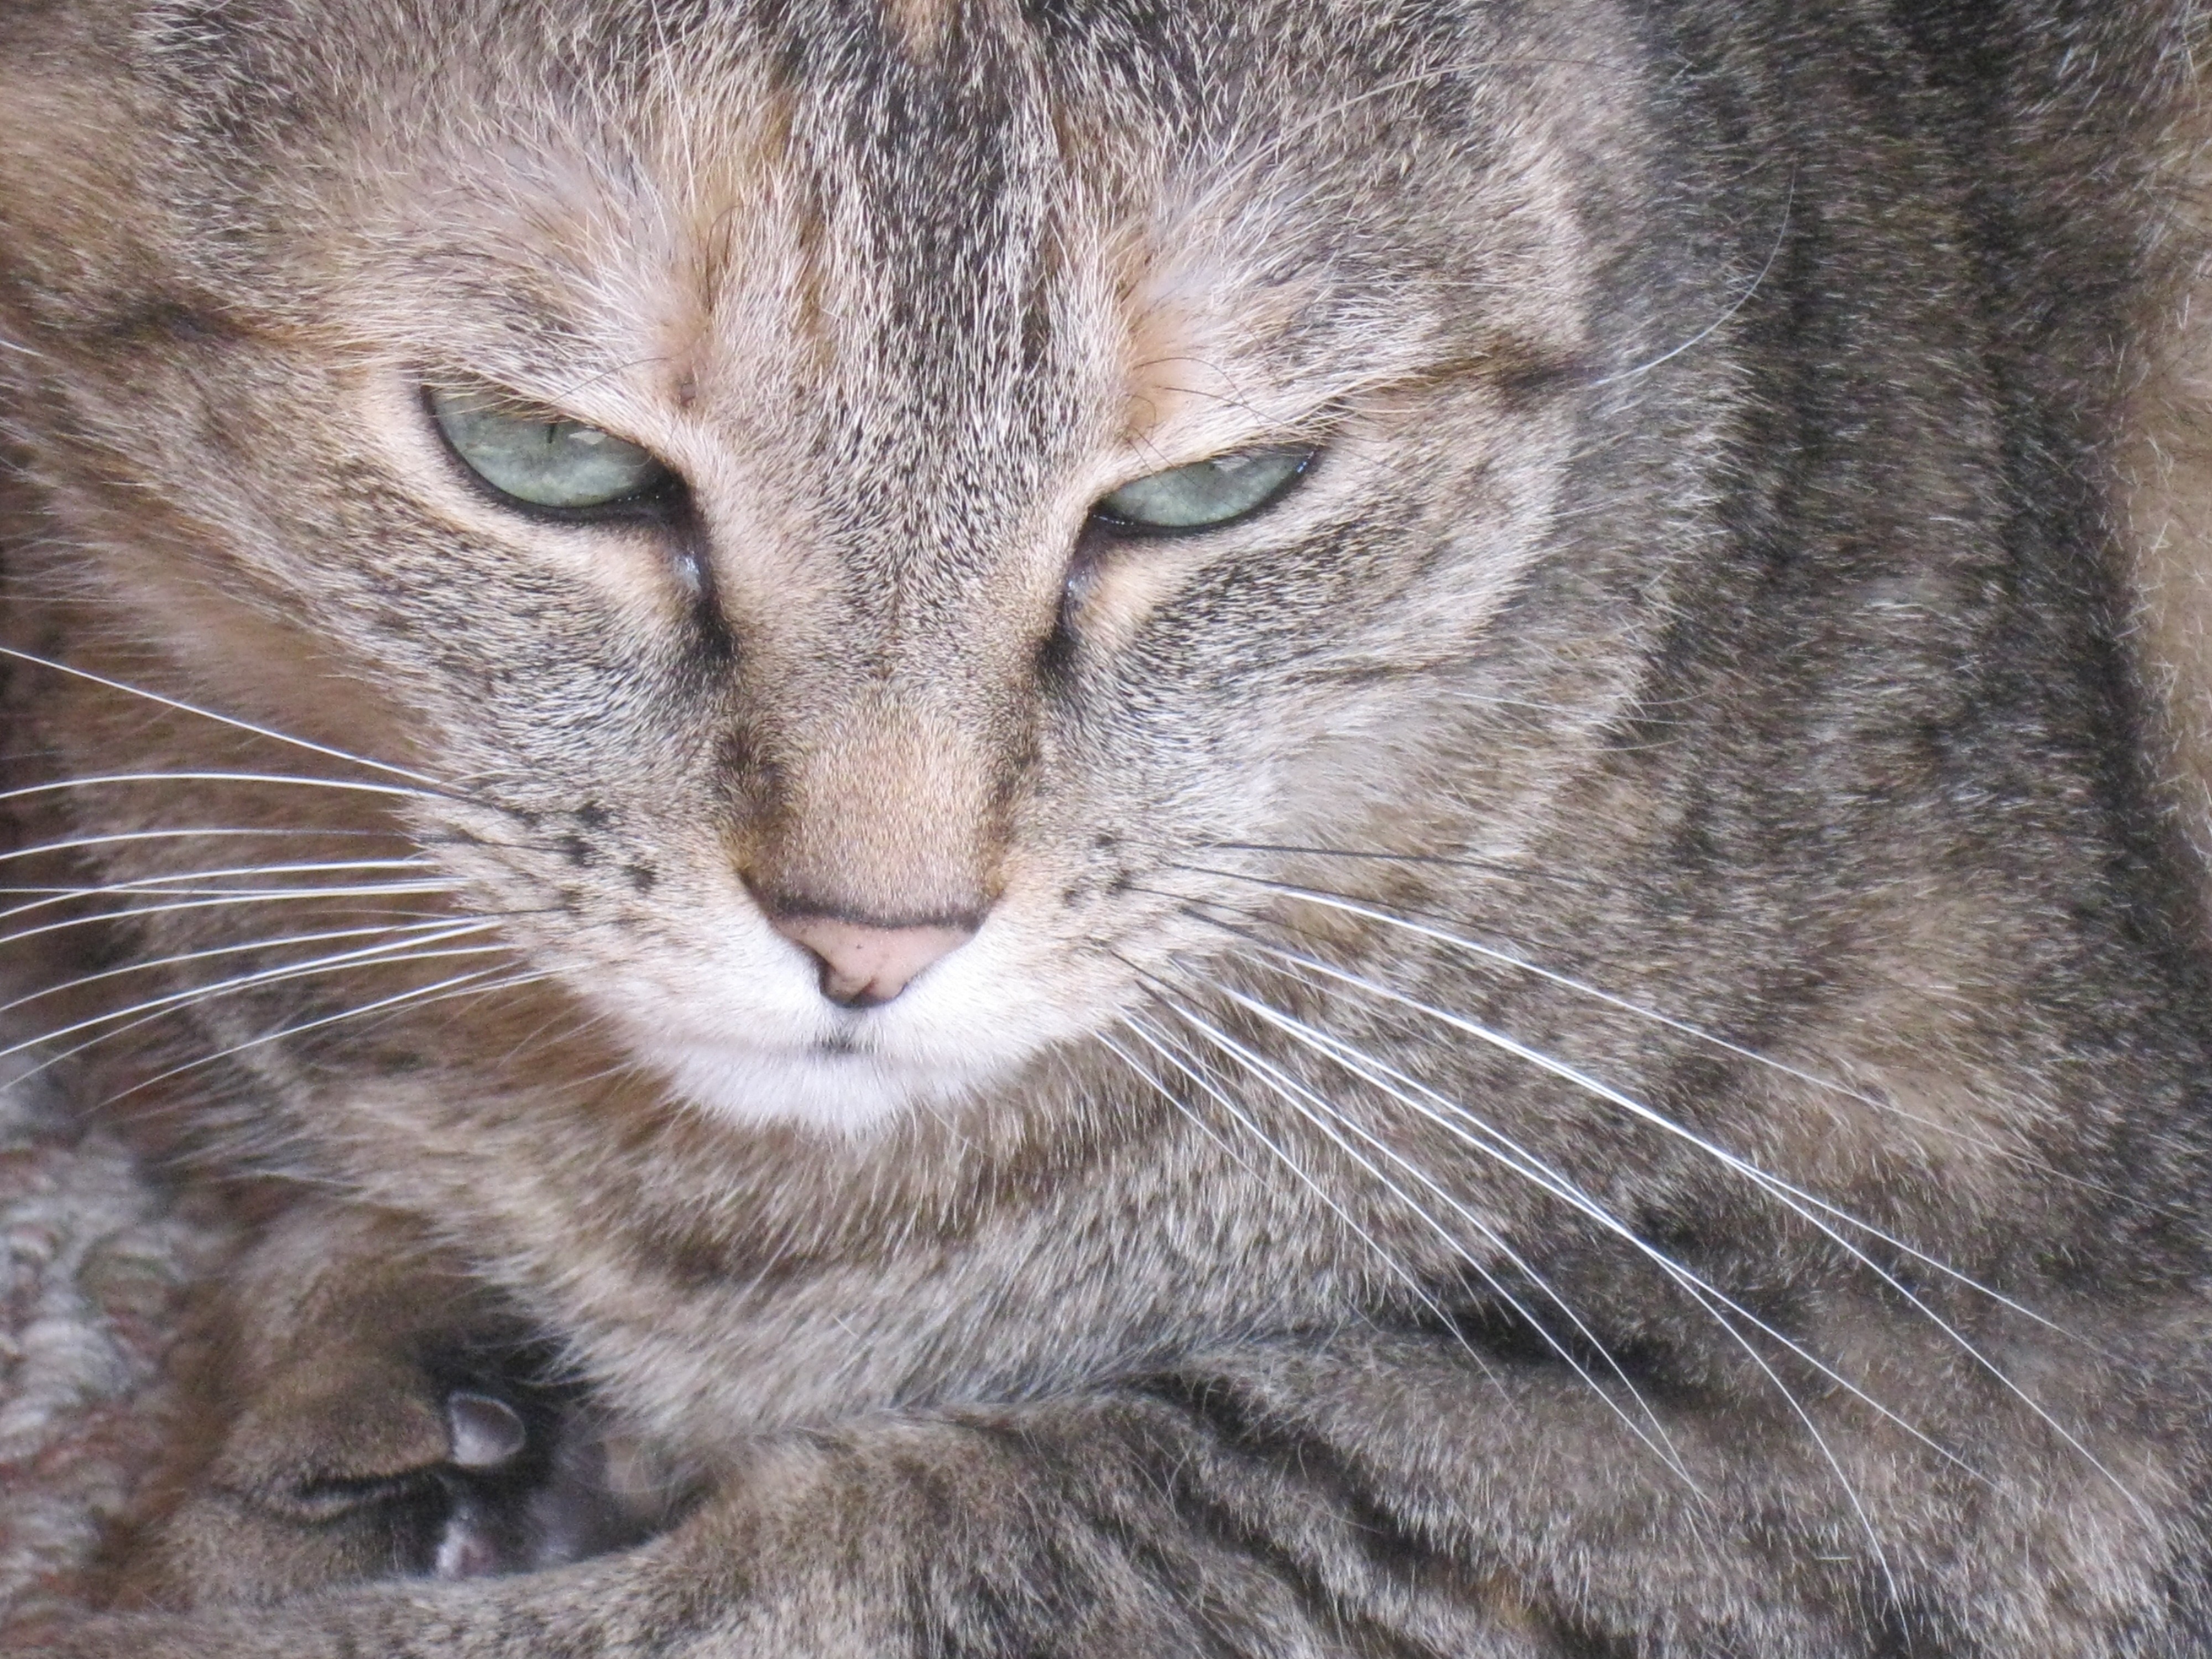
animal, cute, pet, portrait, fluffy, kitten, cat, feline, mammal, fauna, close up, face, nose, eyes, whiskers, kitty, snout, furry, head, vertebrate, domestic, adorable, lynx, bobcat, tabby cat, european shorthair, wild cat, small to medium sized cats, cat like mammal, domestic short haired cat, pixie bob, rusty spotted cat